Alley

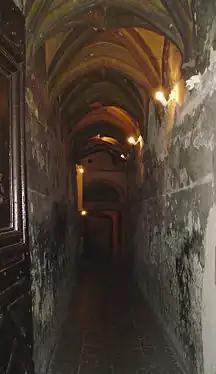
A traboule passageway in Vieux Lyon, France

Sydney features a series of laneways in its central business district that have been used to provide off-street vehicular access to city buildings and alternative pedestrian routes through city blocks, in addition to featuring street art, cafes, restaurants, bars and retail outlets. The Rocks has the most prominent and historical laneways in Sydney, which date to the 19th century. "Forgotten Songs" is a popular attraction situated in Angel Place. Chinatown features a number of lanes and alleyways. In suburban Sydney, several alleyways or laneways exist between residential lots that provide pedestrians a shortcut passage to nearby facilities on adjacent roads.